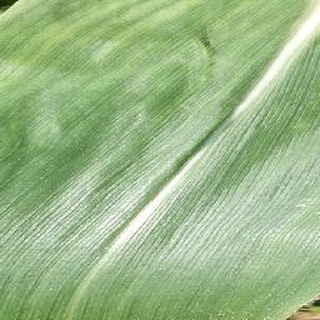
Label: healthy_corn